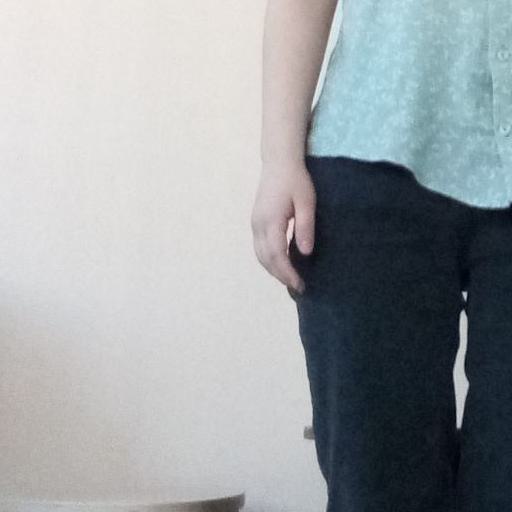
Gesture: no_gesture